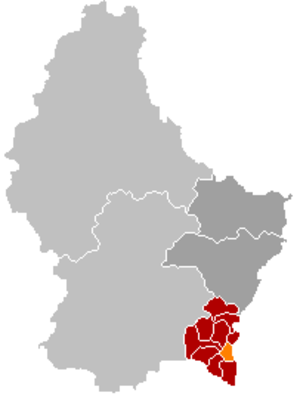
Wellenstein
Wellensteins placering i Luxembourg
Wellenstein er en kommune og et byområde i Luxembourg. Kommunen, som har et areal på 7,42 km², ligger i kantonen Remich i distriktet Grevenmacher. I 2005 havde kommunen 1.297 indbyggere.